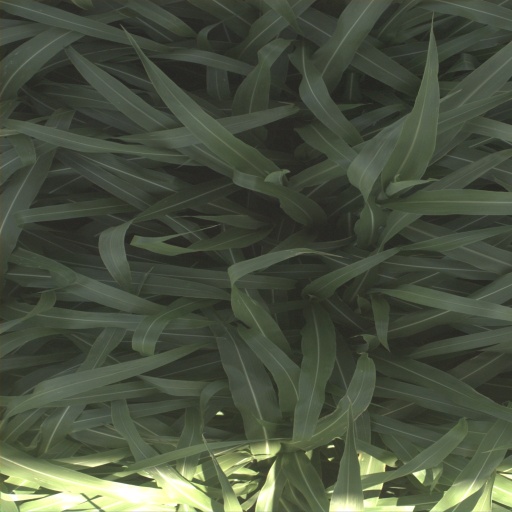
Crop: sorghum